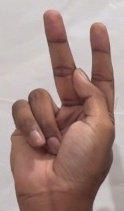
ASL sign: K